Repurposing

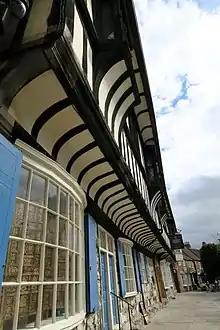
St William's College (York) facade. The curved wood protrusions are probably repurposed ship frames.

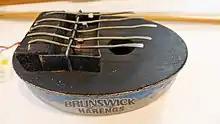
African music instrument made from a food can

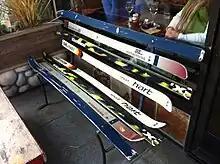
Skis repurposed as a bench

Repurposing is the process by which an object with one use value is transformed or redeployed as an object with an alternative use value.